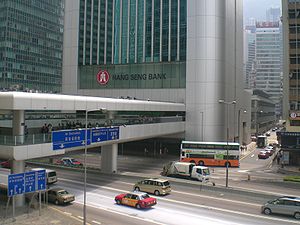
Hang Seng Bank
Hang Seng Banks hovedkvarter i det centrale Hongkong.
Hang Seng Bank Limited er Hongkongs næststørste bank. Virksomheden er børsnoteret men majoriteten er ejet af HSBC gennem Hongkong and Shanghai Banking Corporation. Hang Seng-aktien er også en af aktierne i Hang Seng Index og i S&P Asia 50 aktieindekserne. Hovedsædet er i det det centrale Hongkong.